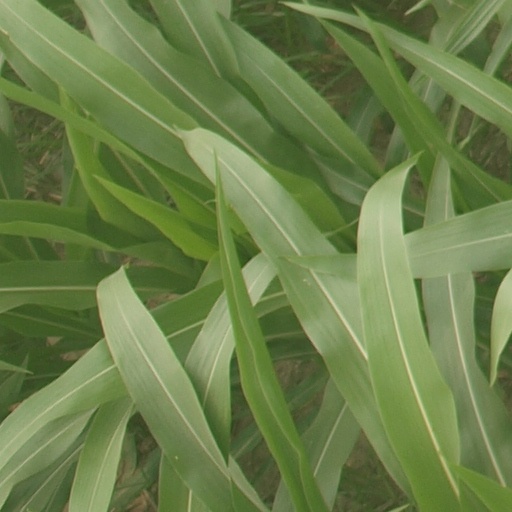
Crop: maize; corn